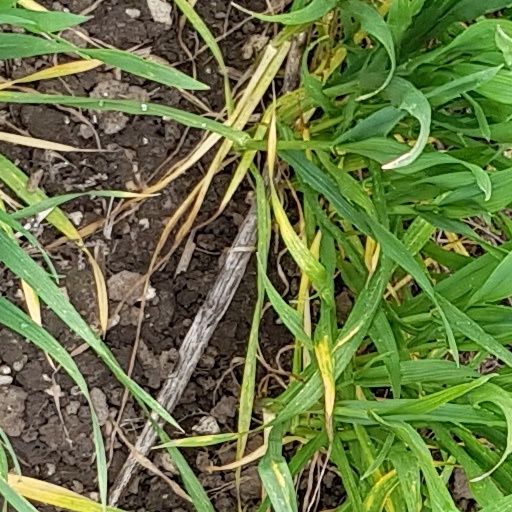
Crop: wheat